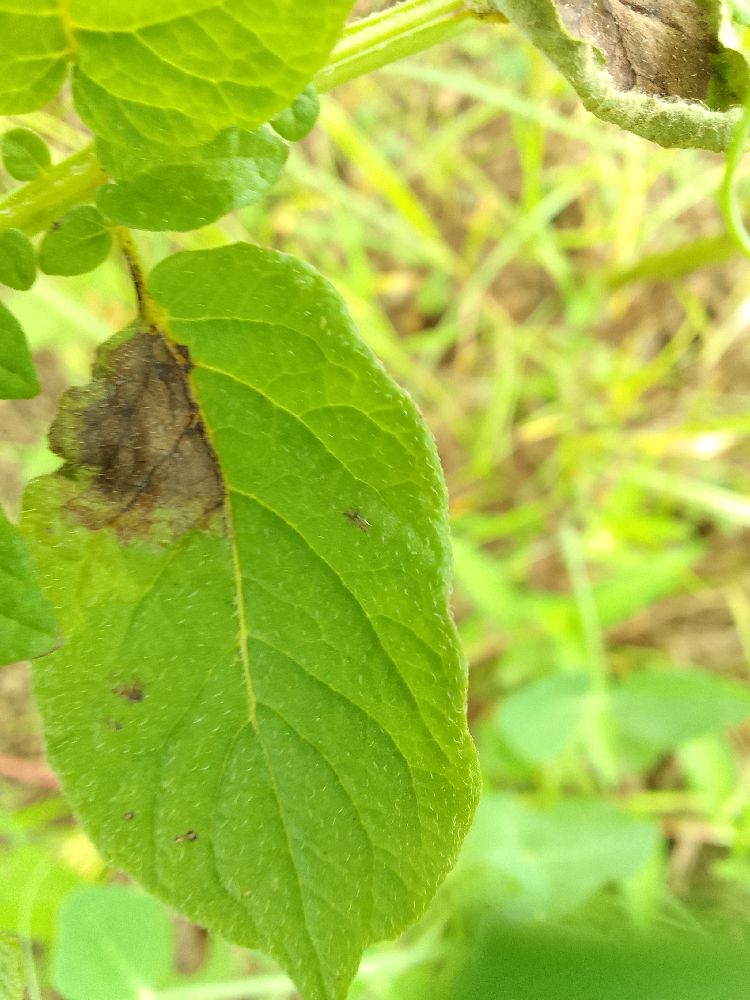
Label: Late blight